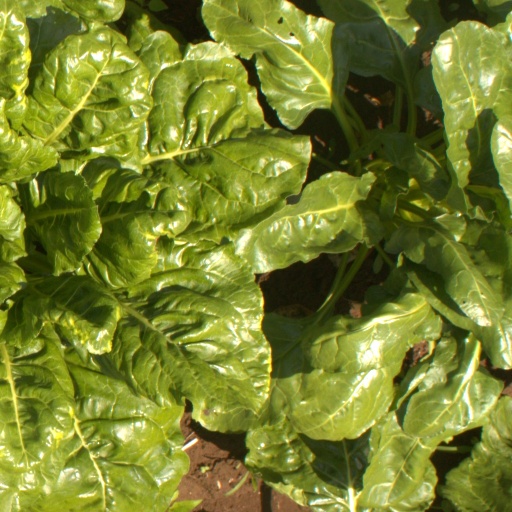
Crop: sugar beet